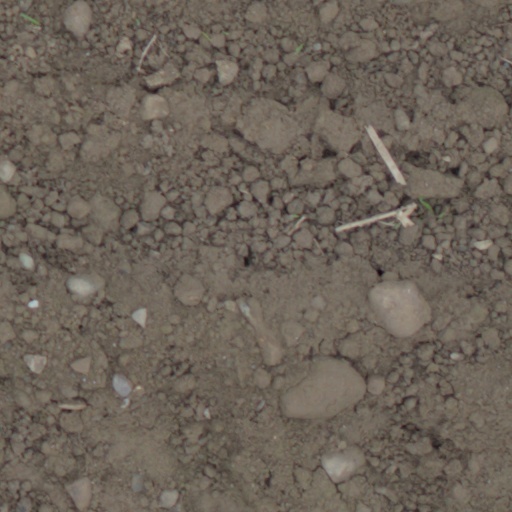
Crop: wheat